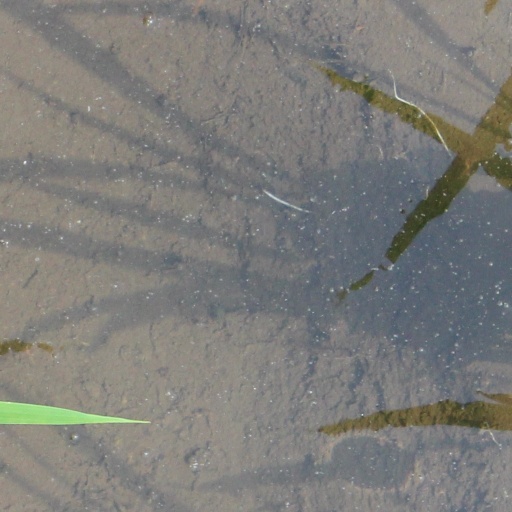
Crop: rice